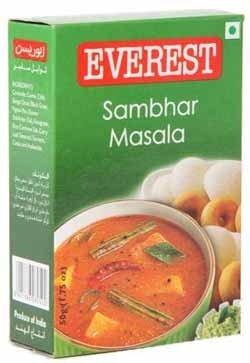
Item Name: Everest Sambhar Masala (50 Gms)
Value: 50.0
Unit: Gram

Price: 7.99